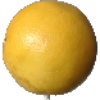
Label: Grapefruit White 1